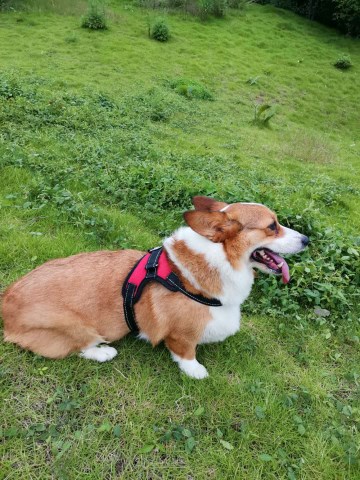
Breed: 2909-n000116-Cardigan